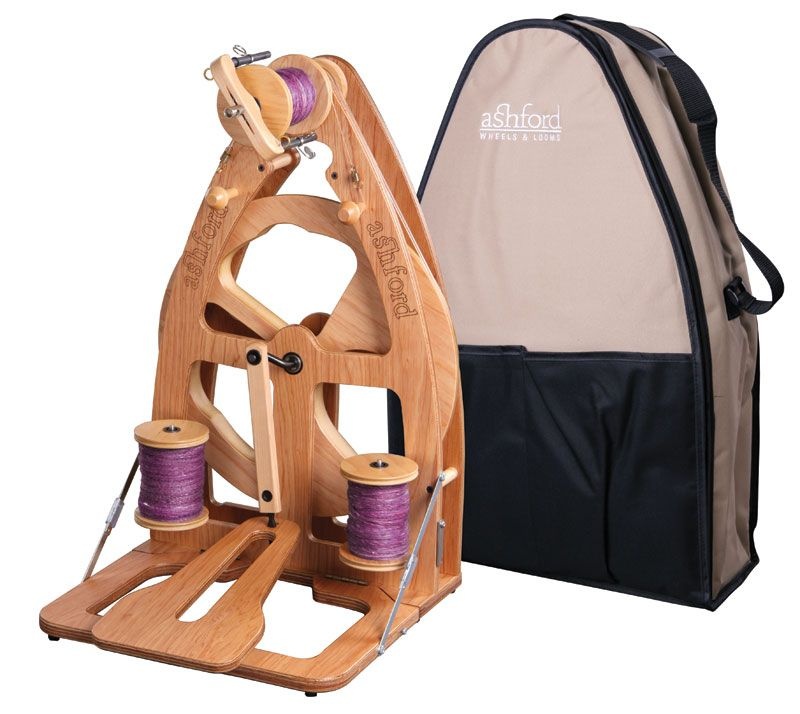
Joy 2 Single Treadle
Fiber Rhythm Craft & Design special orders this spinning wheel for you direct from Ashford if they are not in stock. Ashford will always show us the expected delivery dates. If the items are not available within the month, we will contact you to determine next steps based on your needs. Subject to shipping charges. Photos from Ashford.co.nz
Brand: Ashford Wheels & Looms
Category: Arts & Entertainment > Hobbies & Creative Arts > Arts & Crafts > Art & Crafting Tools > Textile Craft Machines > Spinning Wheels > Single Drive Spinning Wheels